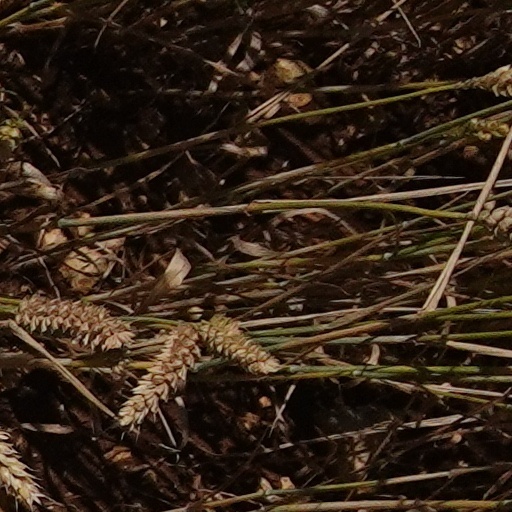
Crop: wheat